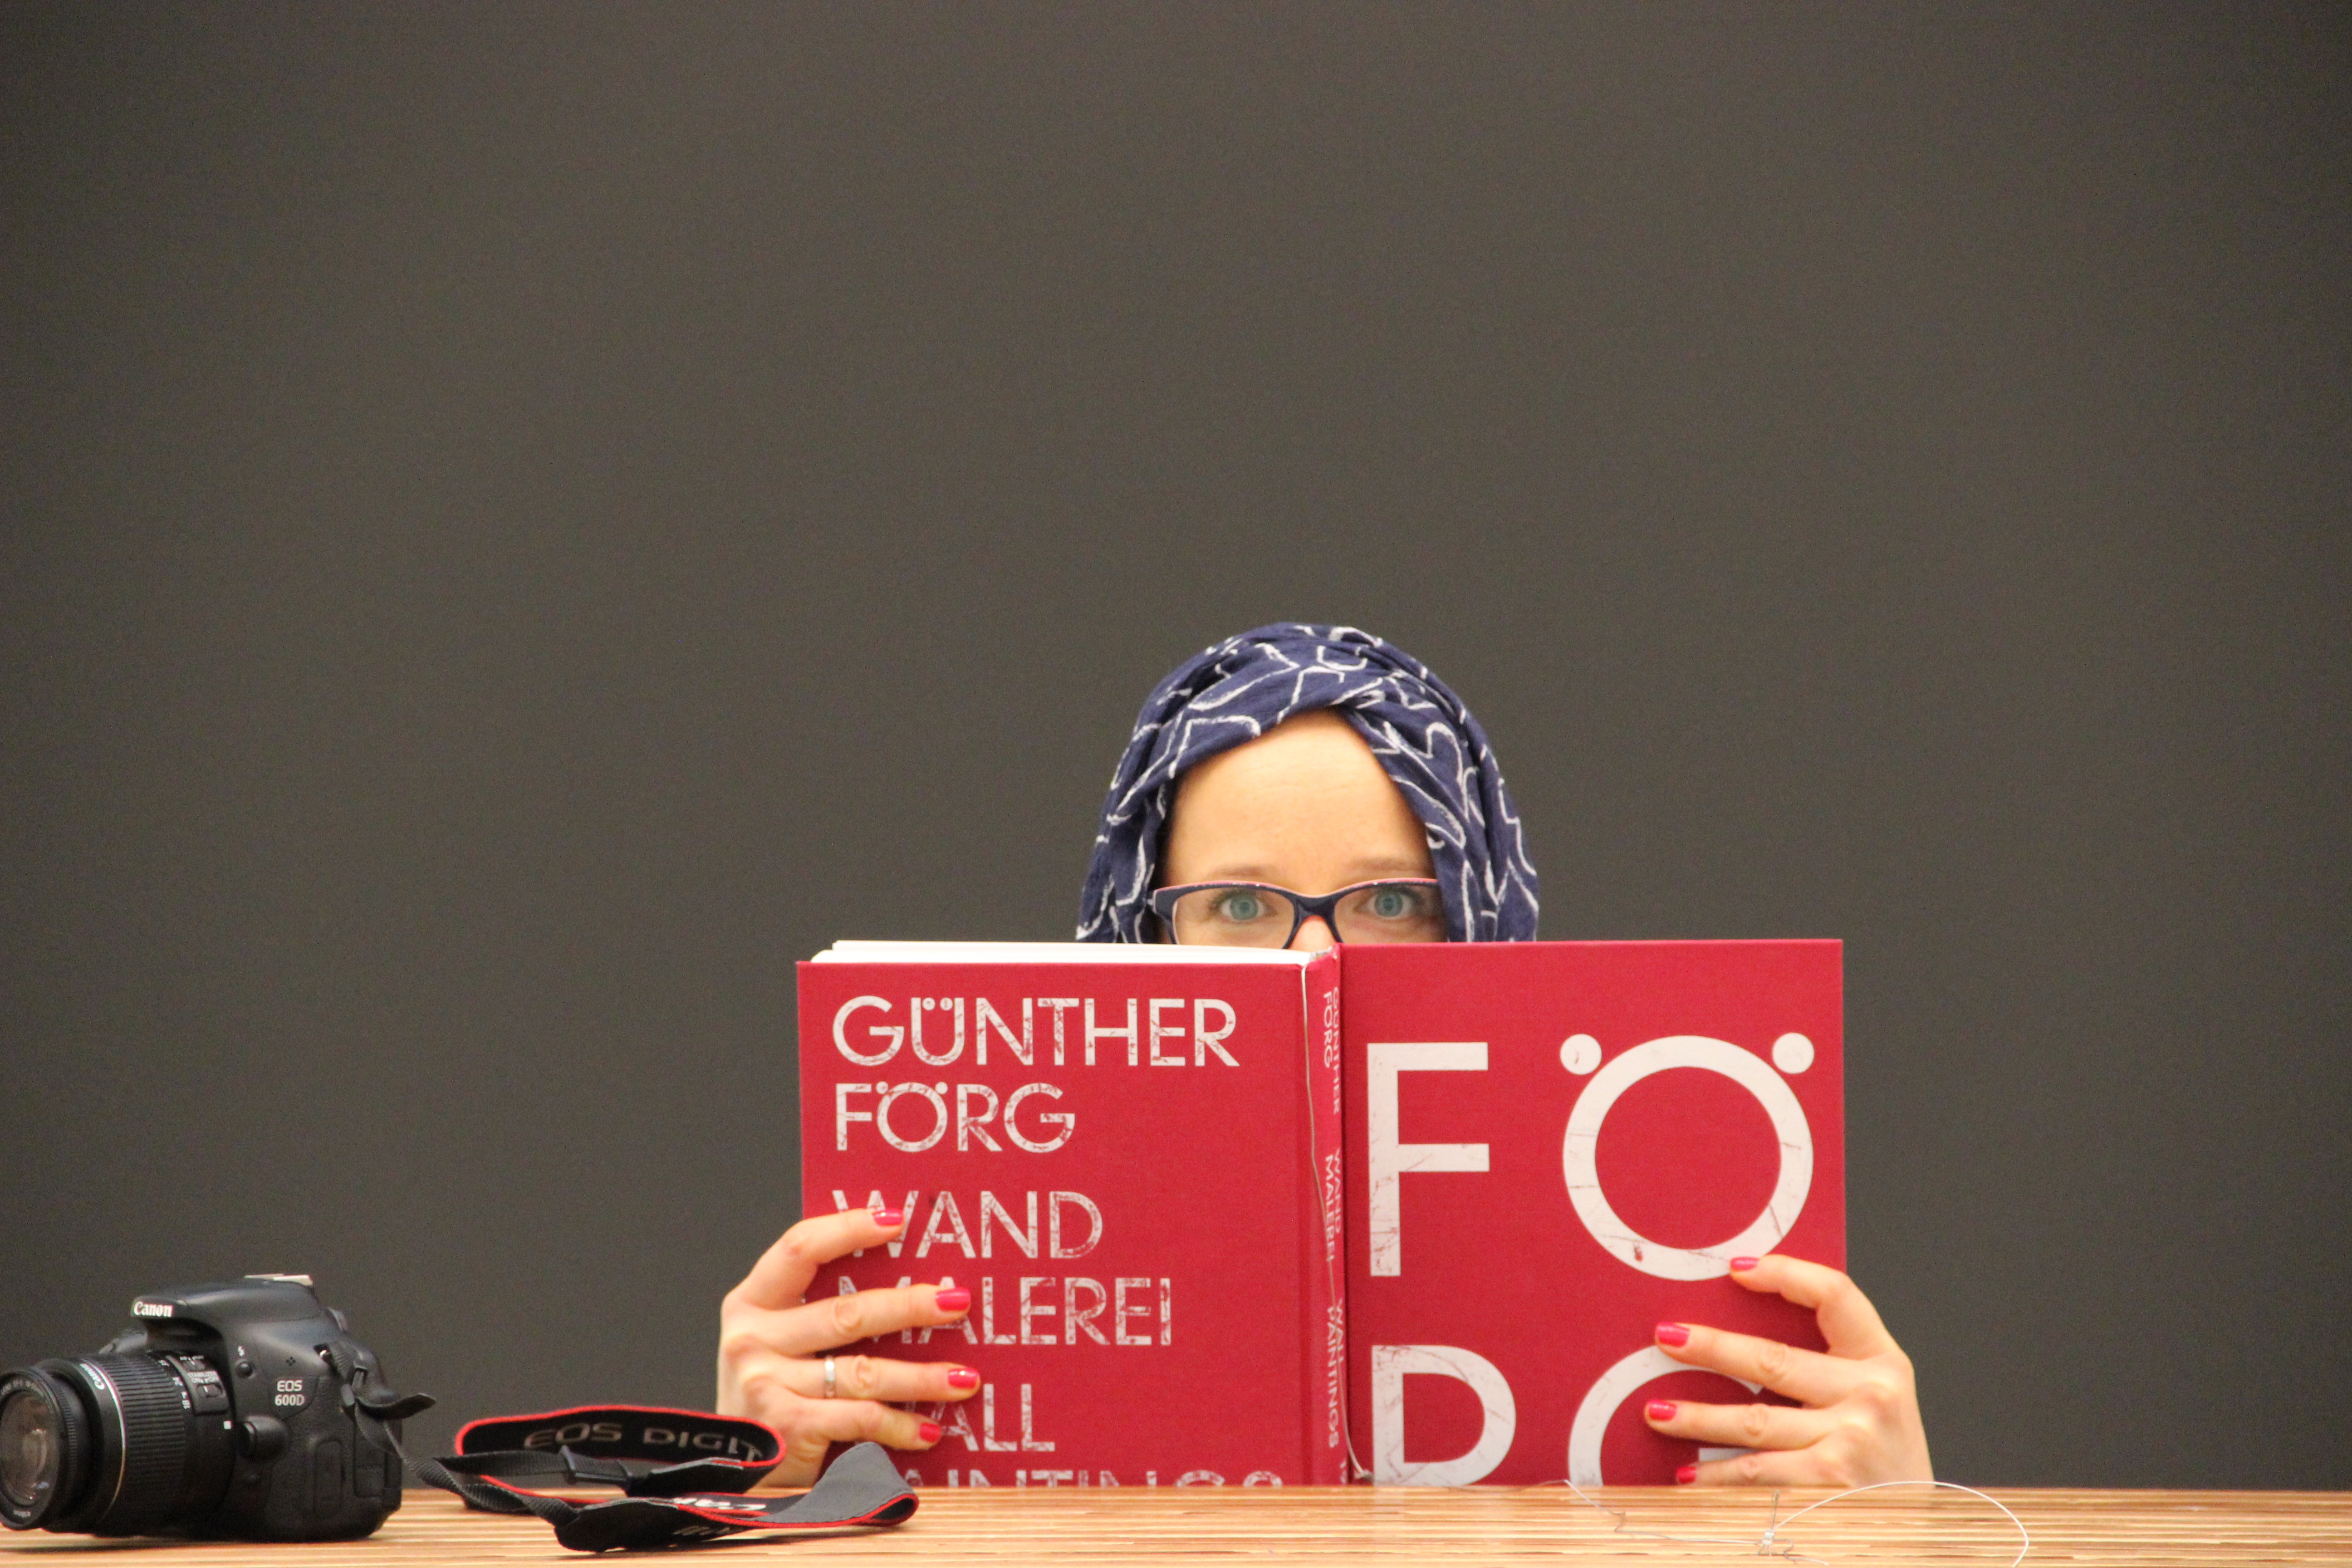
read, red, art, lecture, headscarf, teaching, know, read book